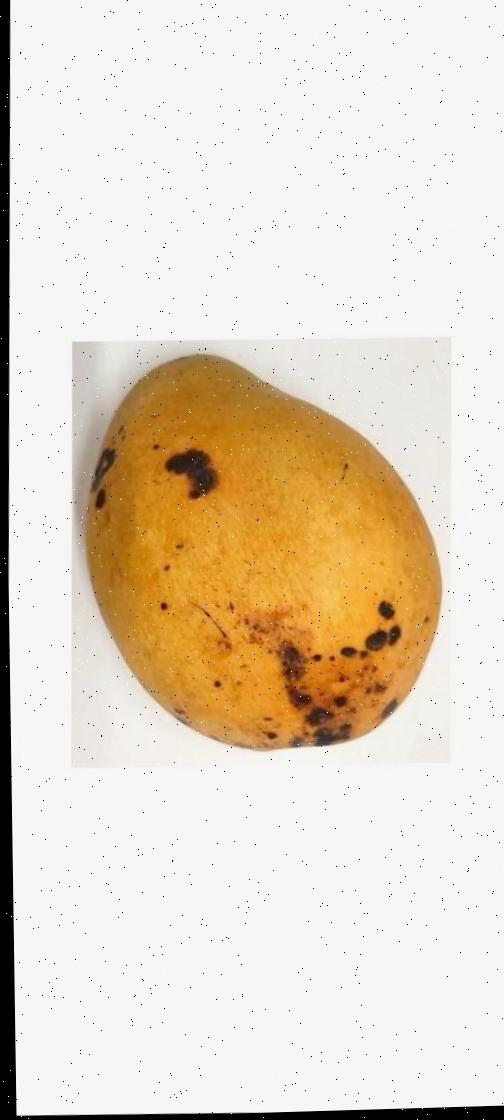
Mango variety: Bari-11